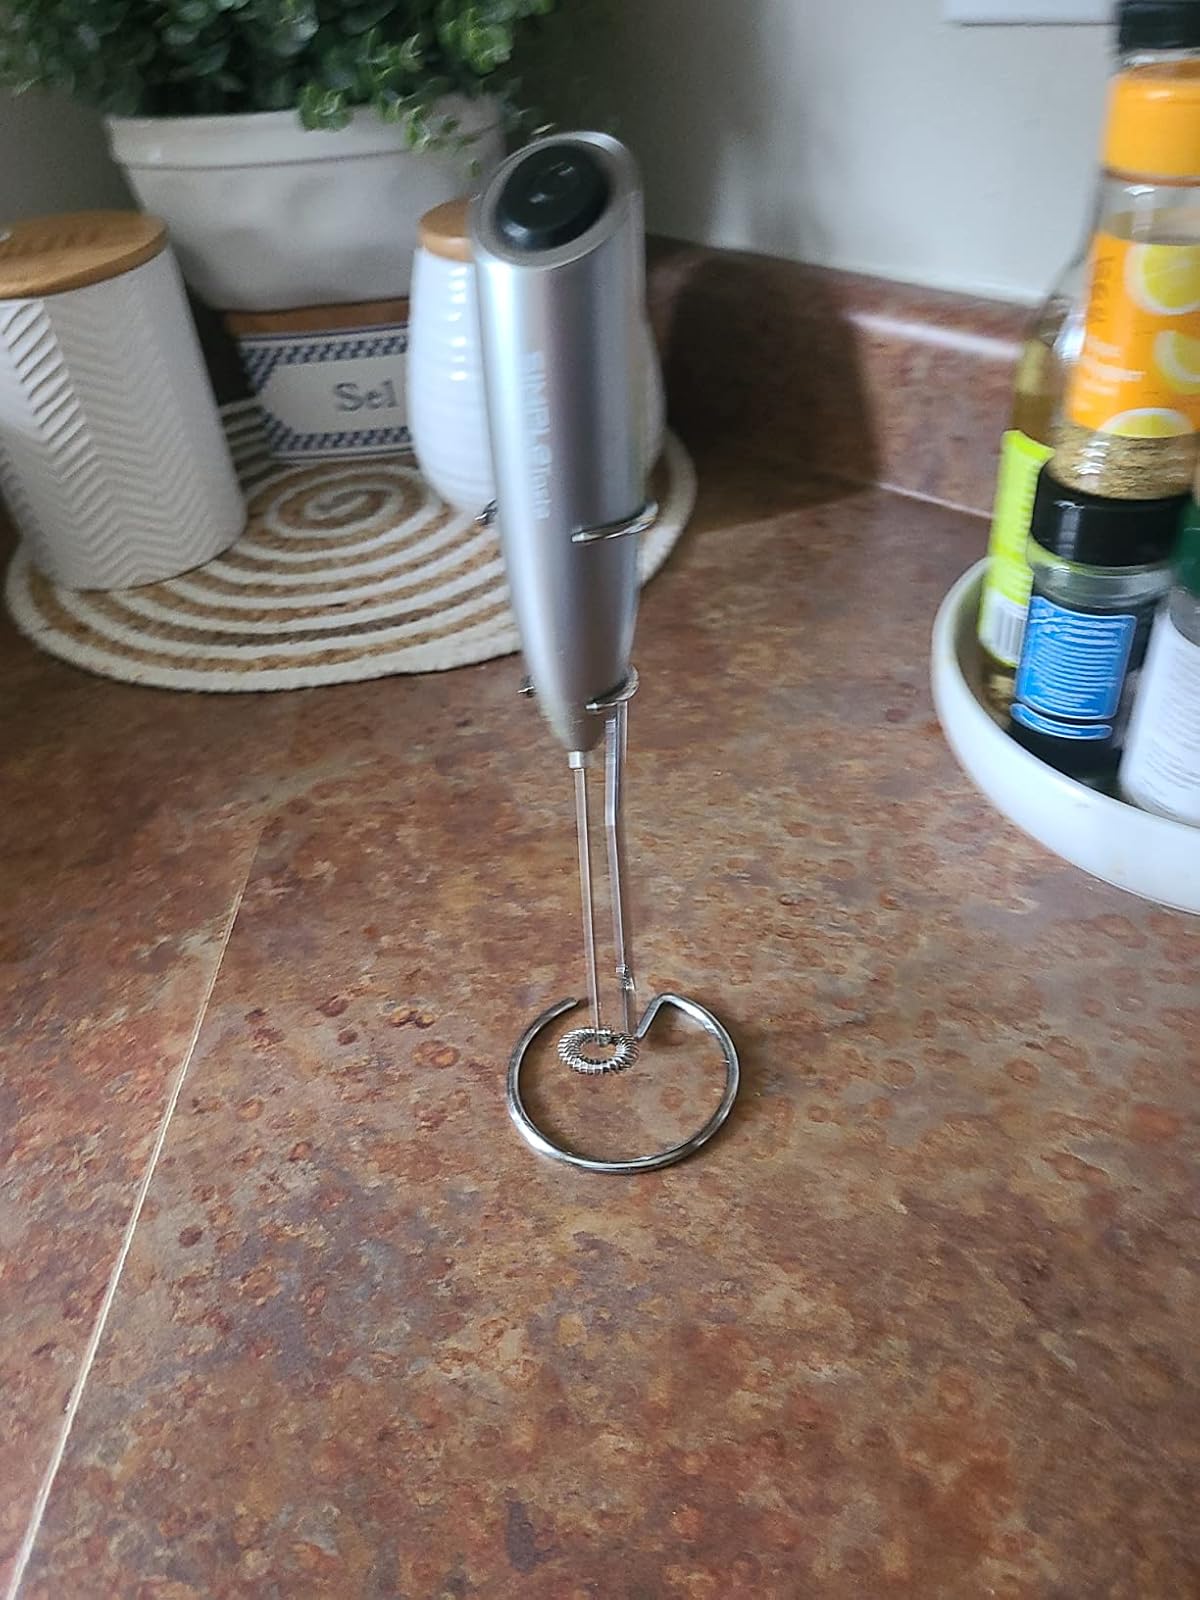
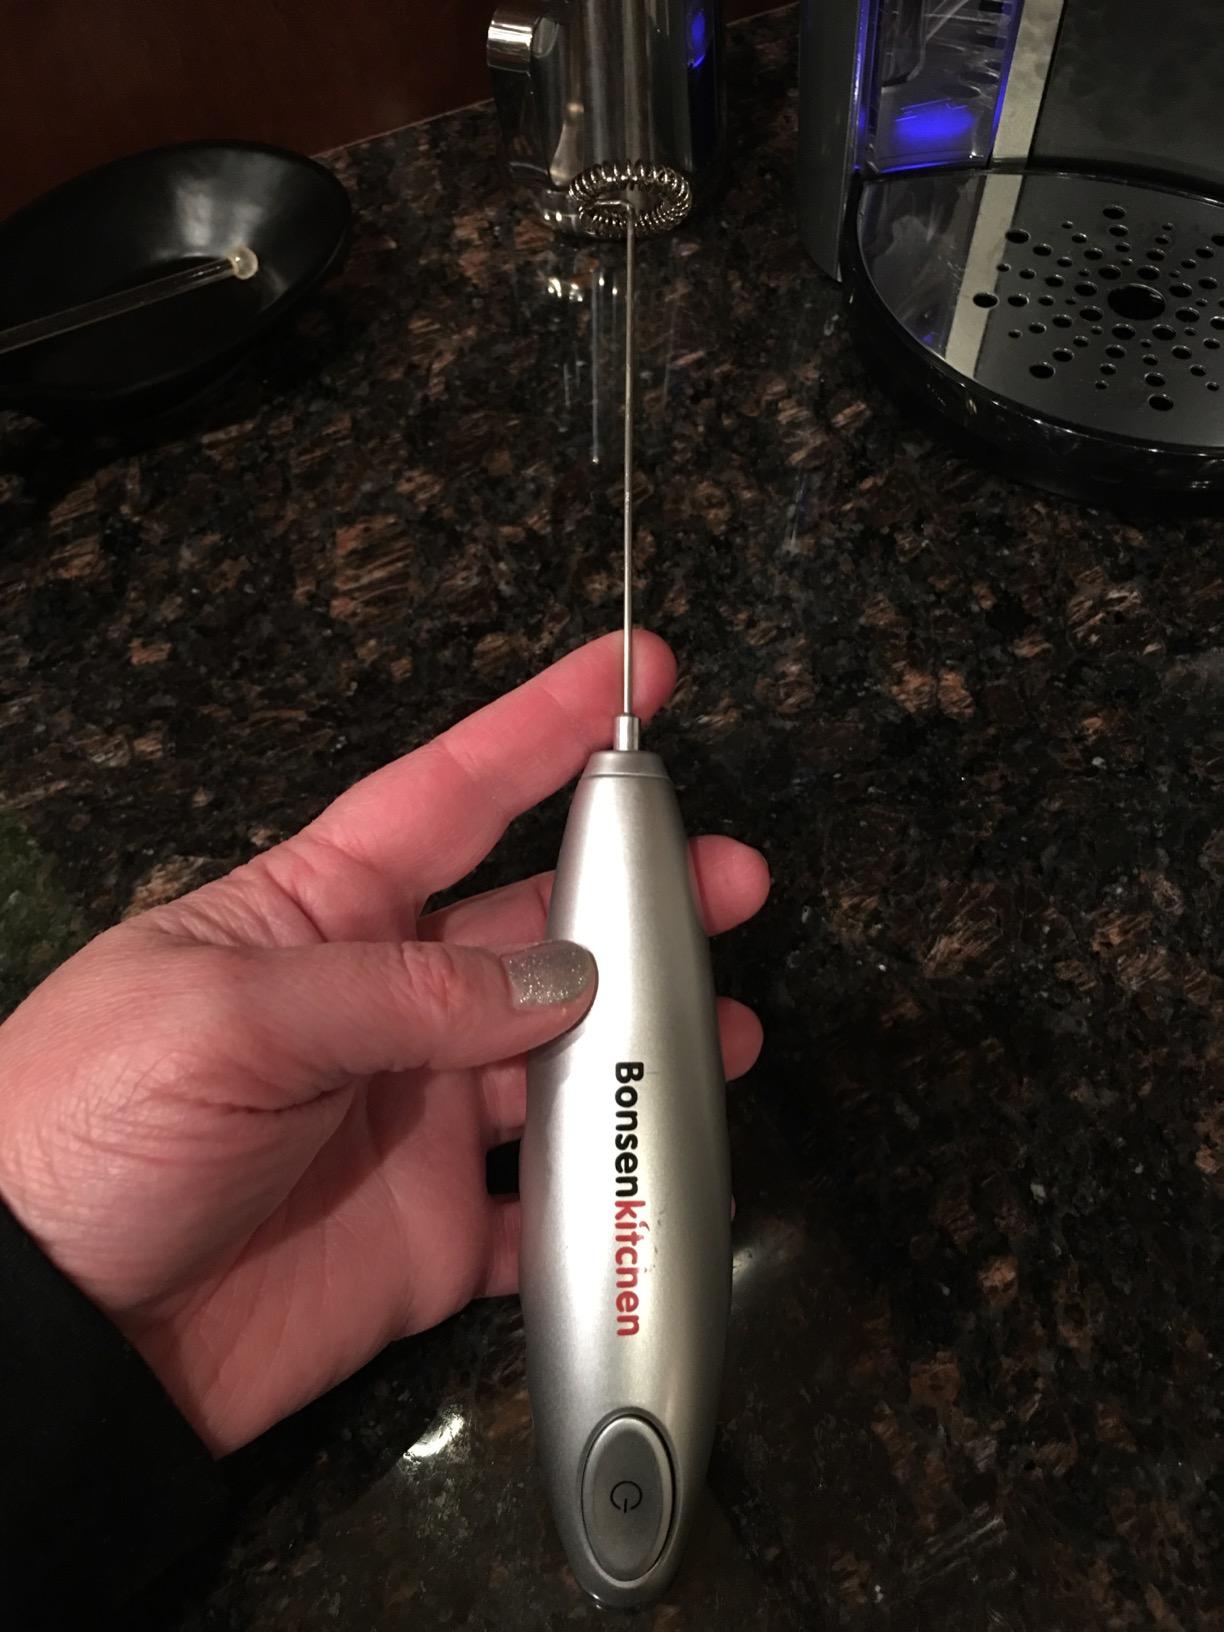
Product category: items_mixer
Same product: no